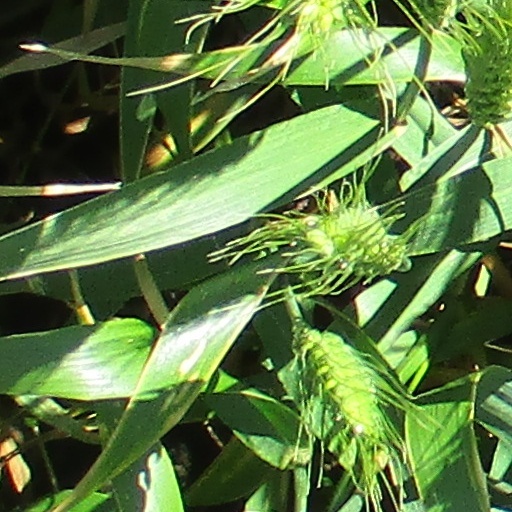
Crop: wheat